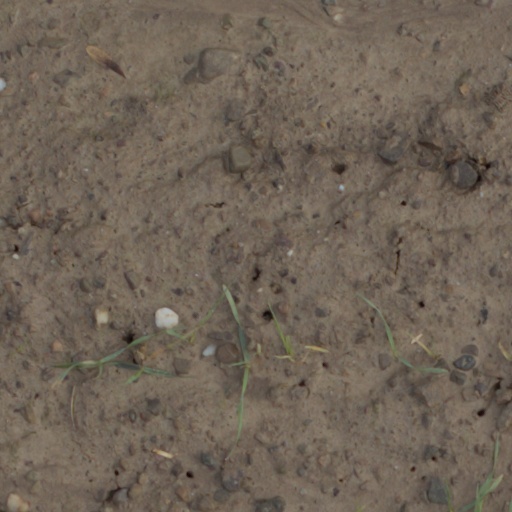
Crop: wheat